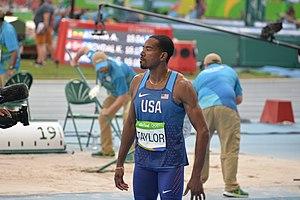
Christian Taylor lors du concours du triple saut au jo de Rio 2016
Le triple saut masculin figure au programme des Jeux olympiques depuis la première édition, en 1896 à Athènes. Les femmes ne participent à cette épreuve que depuis les Jeux olympiques de 1996, à Atlanta.
L'épreuve du triple saut masculin aux Jeux olympiques de 2016 se déroule les 15 et 16 août 2016 au Stade olympique de Rio de Janeiro, au Brésil. Elle est remportée par l'Américain Christian Taylor avec la marque de 17,86 m